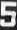
Number: 5